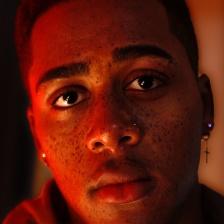
Label: faces